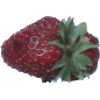
Label: Strawberry Wedge 1